Cuéntame cómo pasó

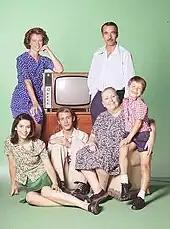
The Alcántaras in season one: Mercedes, Inés, Toni, Herminia, Carlos, and Antonio

Since the first moment the producers were clear about Imanol Arias for the role of Antonio, the father of the family. The role of Mercedes, the mother of the family, was initially intended for Adriana Ozores, but Ana Duato –who was going to play the role of a visiting cousin–, finally ended up with the role. María Galiana was selected for the role of Herminia, the grandmother, when the producer saw her in the 1999 film "Alone". To choose the three children they did a casting, with the selection of the youngest being the most difficult of them. They chose Irene Visedo to play Inés, Pablo Rivero to play Toni, and Ricardo Gómez to play Carlos. For the initial supporting roles they selected well-known established actors such as Fernando Fernán Gómez, Tony Leblanc, José Sancho, Enrique San Francisco, Juan Echanove, and Alicia Hermida –who was also the director of interpretation–, as well as new actors.